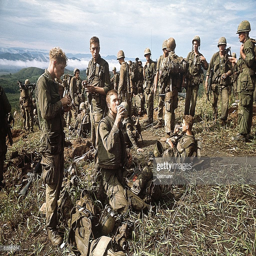
picture shows armed force relaxing after a battle .